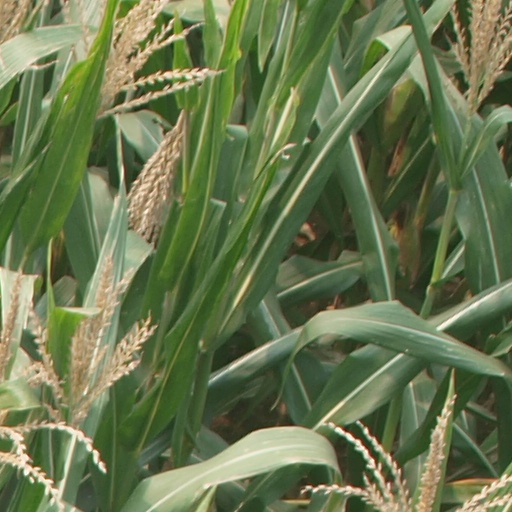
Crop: maize; corn